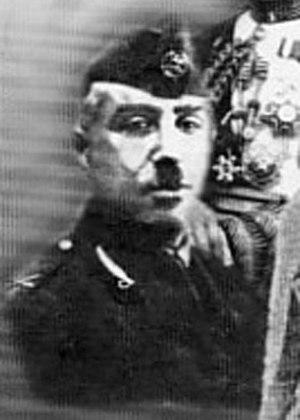
Bakr Sidqi, était un général irakien nationaliste, né en 1890 à Kirkouk et assassiné à Mossoul le 12 août 1937.
Le massacre de Simelé ou parfois génocide de Simele ou est un massacre commis en août 1933 par le gouvernement irakien qui a touché les populations assyrienne et chaldéenne en Irak. Le terme n'est pas seulement utilisé pour évoquer le massacre à Simelé mais aussi la vague meurtrière qui atteignit 63 autres villages Assyriens et chaldéens dans les régions de Duhok et de Mûsul, qui a conduit à la mort 3 000 villageois Assyriens et chaldéens. Des sources officielles britanniques et irakiennes dressent cependant un bilan de 600 victimes. Le peuple assyrien était à l'époque en passe de sortir d'une des périodes les plus noires de son histoire. Pendant le génocide assyrien, à la fin de la Première Guerre mondiale, plus de la moitié de la population assyrienne fut massacrée par les ottomans turcs et les Kurdes.